Jersey

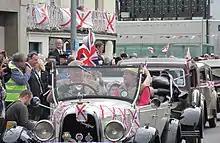
Liberation Day celebrations in Jersey, 9 May 2012

In 1769, the island suffered food supply shortages, leading to an insurrection on 28 September known as the Corn Riots. The States met at Elizabeth Castle and decided to request help from the King. However, in 1771 the Crown demanded reforms to the island's governance, leading to the Code of 1771 and removed the powers of the Royal Court to make laws without the States. In 1781, during the American Revolutionary War, the island was invaded by a French force which captured St Helier, but was defeated by Major Peirson's army at the Battle of Jersey.